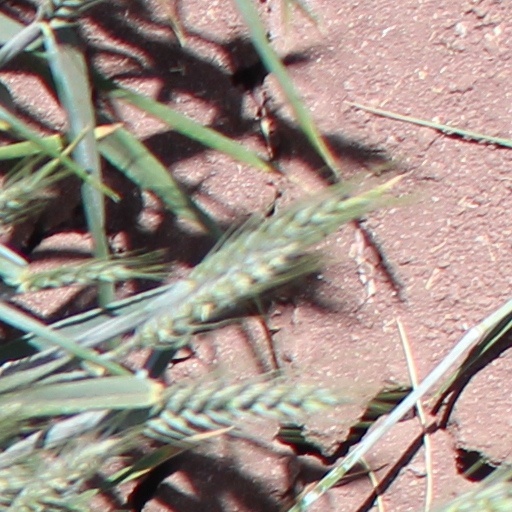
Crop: wheat